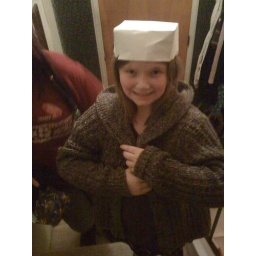
iris in her box hat she made